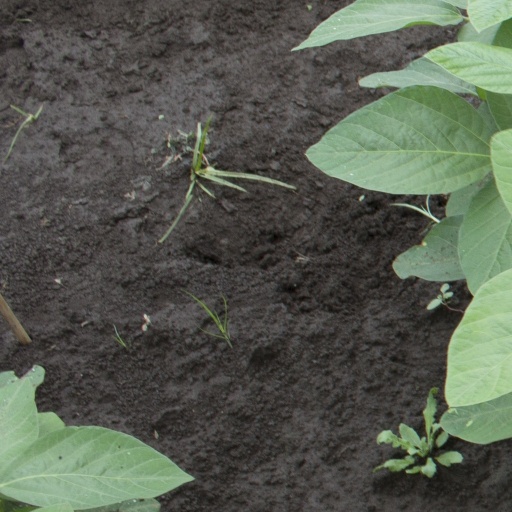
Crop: soybean